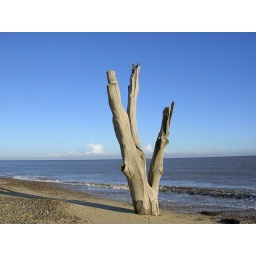
A Strange tree on Benacre beach in Suffolk.